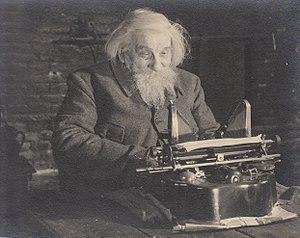
Philéas Lebesgue (1869-1958), chez lui, le 31 décembre 1949